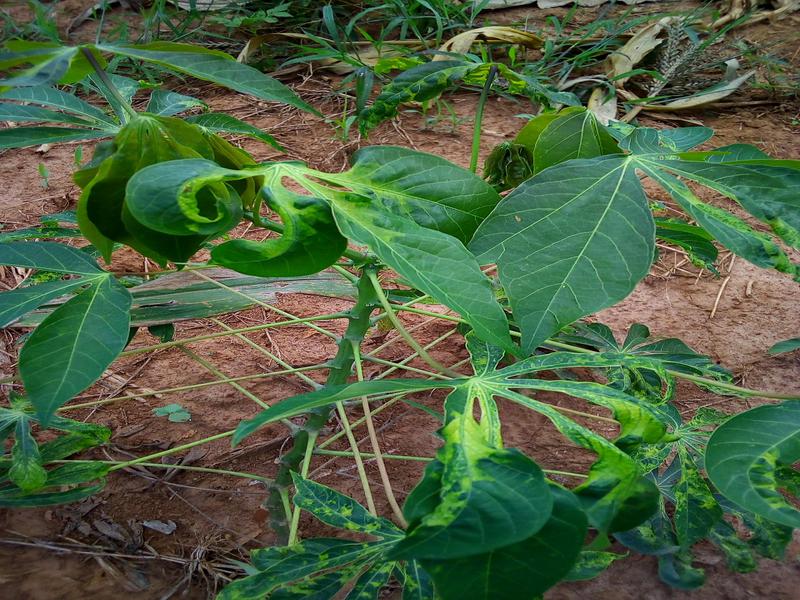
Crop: cassava
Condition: mosaic_disease